Ahmet Davutoğlu

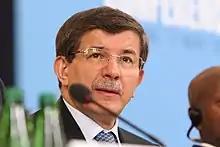
Davutoğlu at the London conference on Somalia in 2013

Before becoming foreign minister, Davutoğlu was one of the leading actors on behalf of the Turkish government during the shuttle diplomacy for the settlement of 2008 Israel–Gaza conflict.